John Button (racing driver)

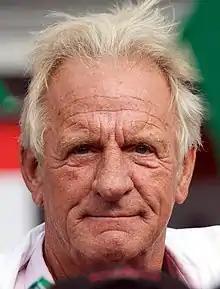
Button pictured during the 2008 Belgian F1 Grand Prix

John Button (27 July 1943 – 12 January 2014) was an English rallycross driver and the father of 2009 Formula One World Champion Jenson Button. His best overall results were both in 1976, as the runner-up in the Embassy/RAC-MSA British Rallycross and TEAC/Lydden Rallycross championships.